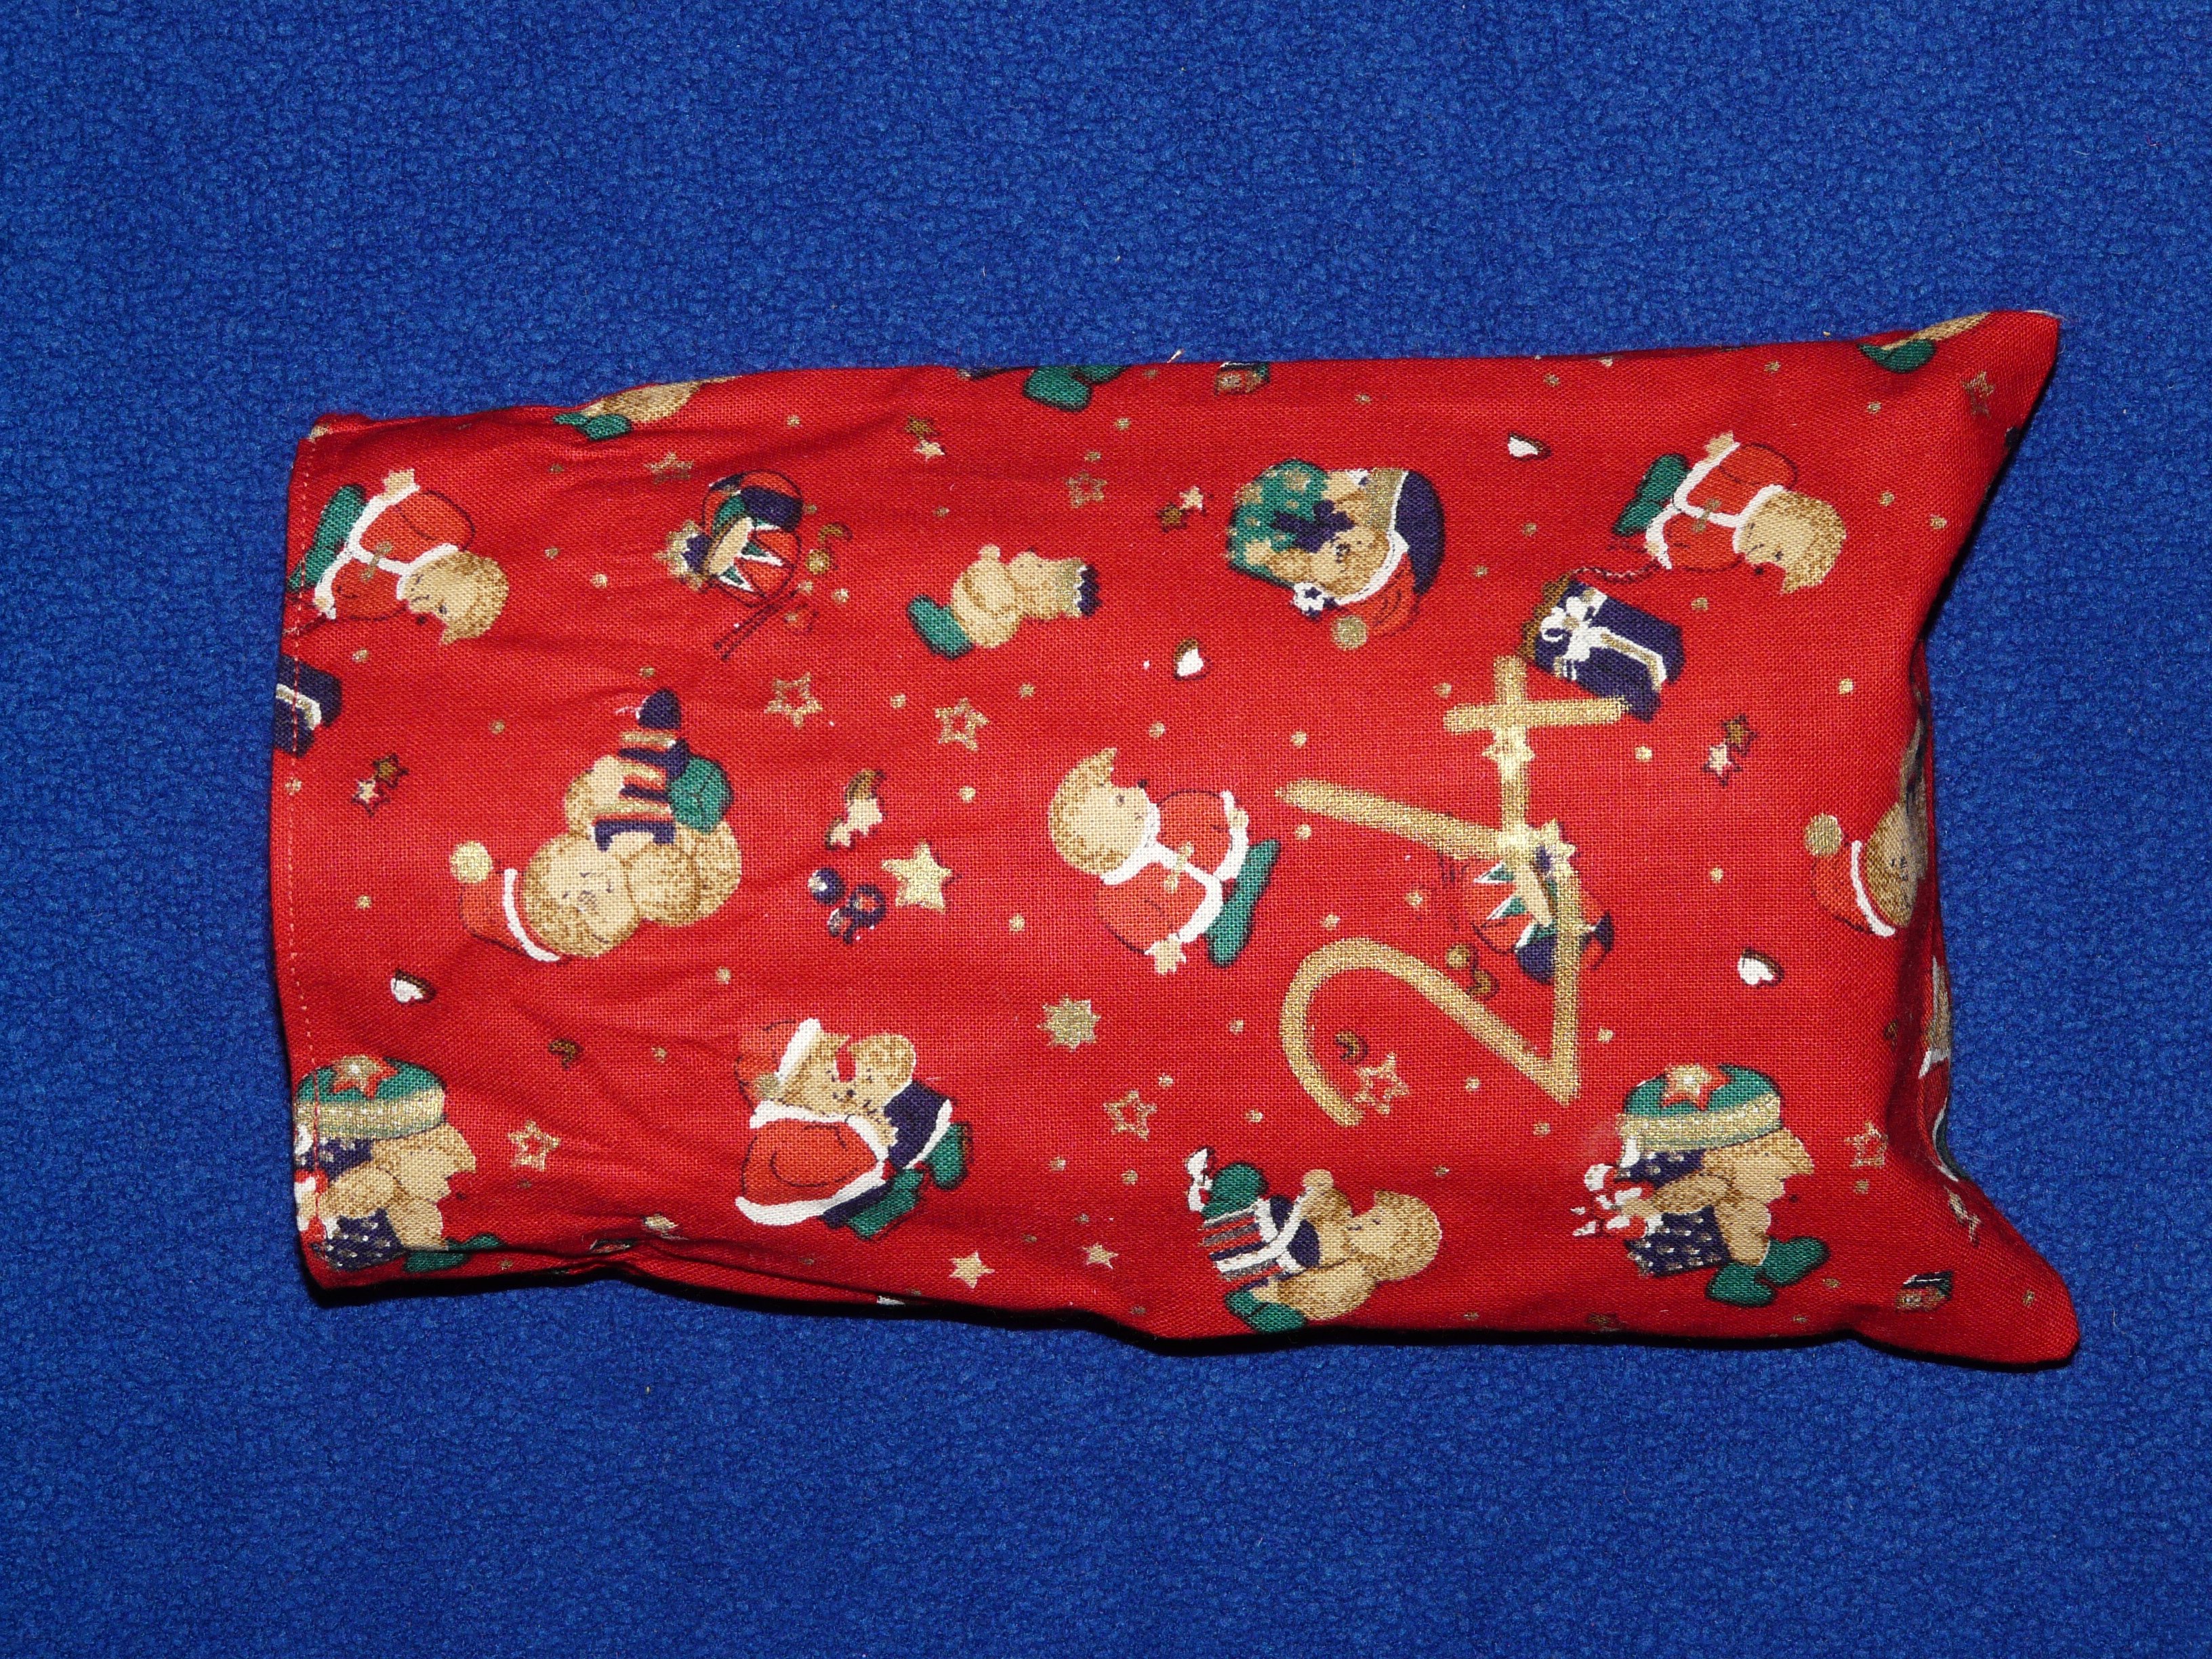
number, pattern, red, bag, furniture, christmas, material, handbag, patchwork, textile, art, 24, december, nicholas, coin purse, christmas calendar